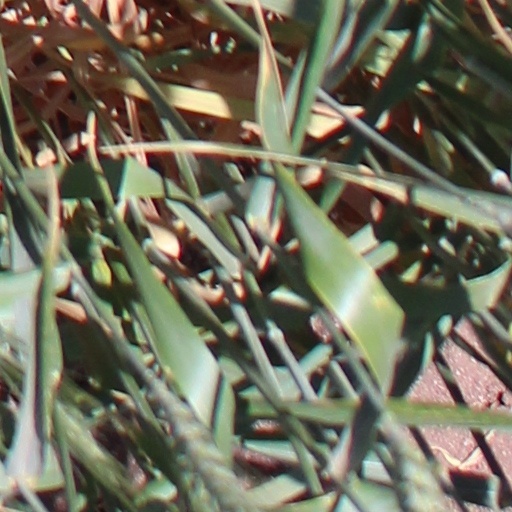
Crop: wheat